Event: Ecuador Earthquake
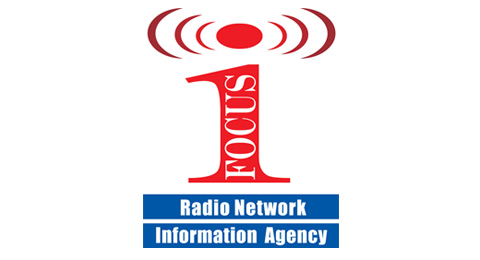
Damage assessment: no_damage